Wisconsin Heights Battlefield

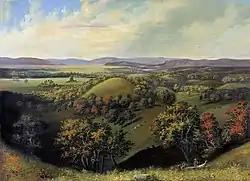
A 19th-century painting of the battlefield

The Wisconsin Heights Battlefield is an area in Dane County, Wisconsin, where the penultimate battle of the 1832 Black Hawk War occurred. The conflict was fought between the Illinois and Michigan Territory militias and Sauk chief Black Hawk and his band of warriors, who were fleeing their homeland following the Fox Wars. The Wisconsin Heights Battlefield is the only intact battle site from the Indian Wars in the U.S. Midwest. Today, the battlefield is managed and preserved by the state of Wisconsin as part of the Lower Wisconsin State Riverway. In 2002, it was listed on the U.S. National Register of Historic Places.